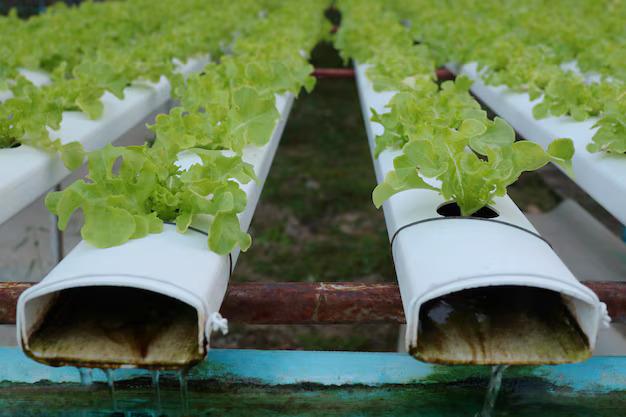
Mfumo wa kilimo cha [cs] hydroponic [cs] ambapo mimea midogo ya [cs] salad [cs] au mboga nyingine za majani inakua kwenye mabomba.Maji yenye virutubisho yanatiririka kwenye mabomba hayo yakiwalisha mimea.Chini ya mabomba kuna miundo ya chuma au mbao inayoshikilia.